Organozirconium and organohafnium chemistry

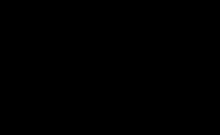
Generic structure of a post-metallocene catalyst based on Dow's pyridyl-amido design.

Cationic hafnocene complexes, post-metallocene catalysts, are used on an industrial scale for the polymerization of alkenes.